Clara Shortridge Foltz

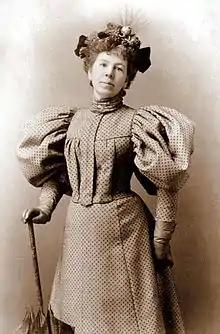

Clara Shortridge Foltz (July 16, 1849 – September 2, 1934) was an American lawyer, the first female lawyer on the West Coast, and the pioneer of the idea of the public defender. The Criminal Courts Building in downtown Los Angeles was renamed after her in 2002, and is now known as the Clara Shortridge Foltz Criminal Justice Center.